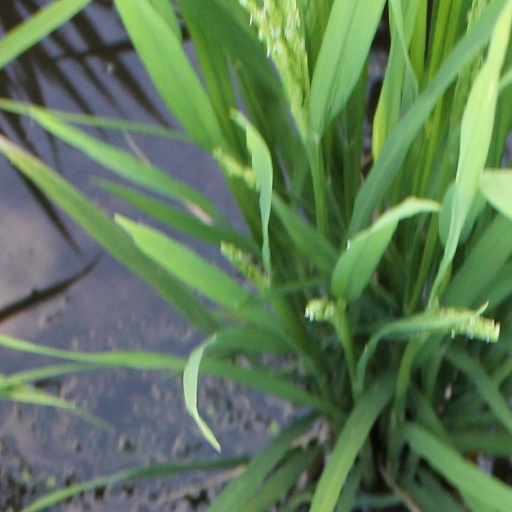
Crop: rice